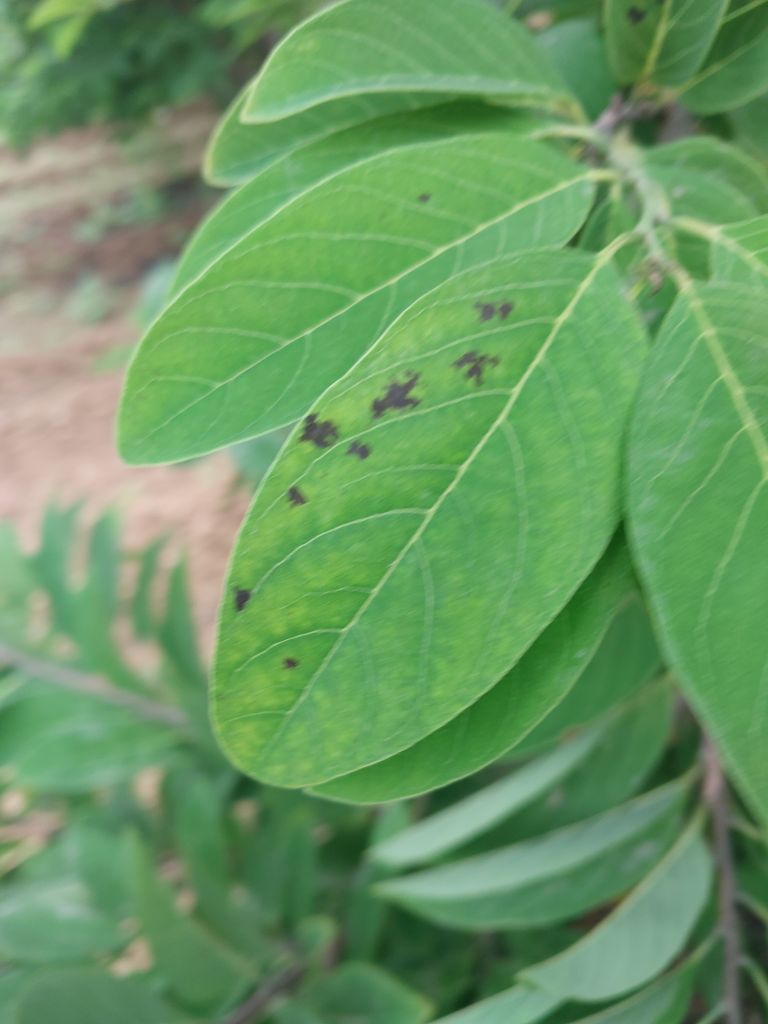
Disease label: Leaf spot on Leaves